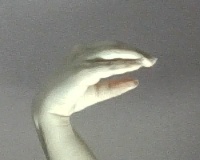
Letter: jeem